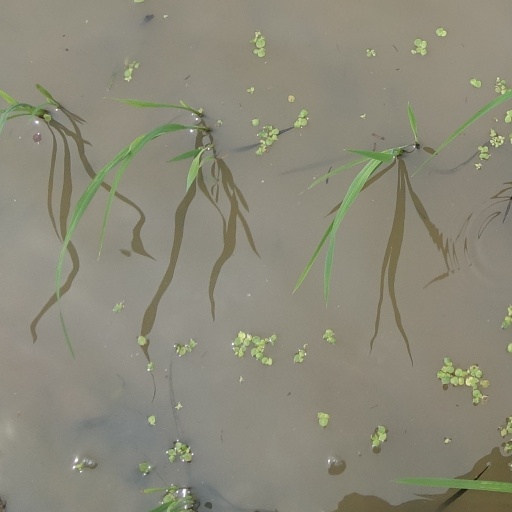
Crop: rice